Büchner–Curtius–Schlotterbeck reaction

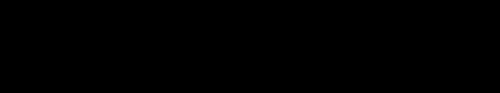
The Büchner–Curtius–Schlotterbeck reaction used in the formation of β-keto esters

The Büchner–Curtius–Schlotterbeck reaction can also be used to insert a methylene bridge between a carbonyl carbon and a halogen of an acyl halide. This reaction allows conservation of the carbonyl and halide functionalities.